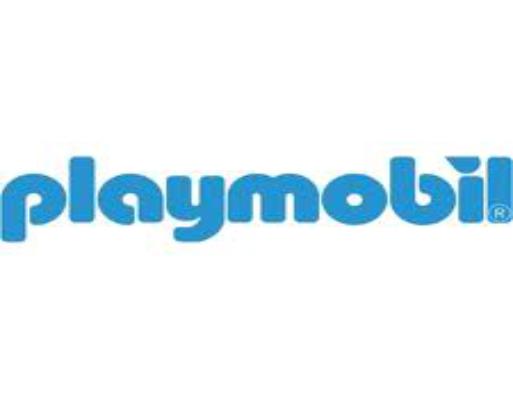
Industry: Leisure